Central Troy Historic District

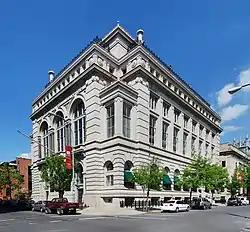
Troy Savings Bank Music Hall

In the late 1960s, public opposition to the planned demolition of some of the historic structures downtown like the McCarthy Building led to them being placed on the then-new National Register. In the early 1970s, the five predecessor historic districts were recognized and added as well, along with some other structures.